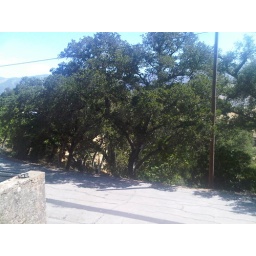
lots of birds in this tree